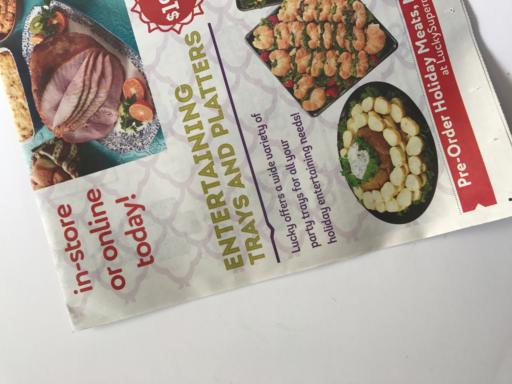
Waste category: paper